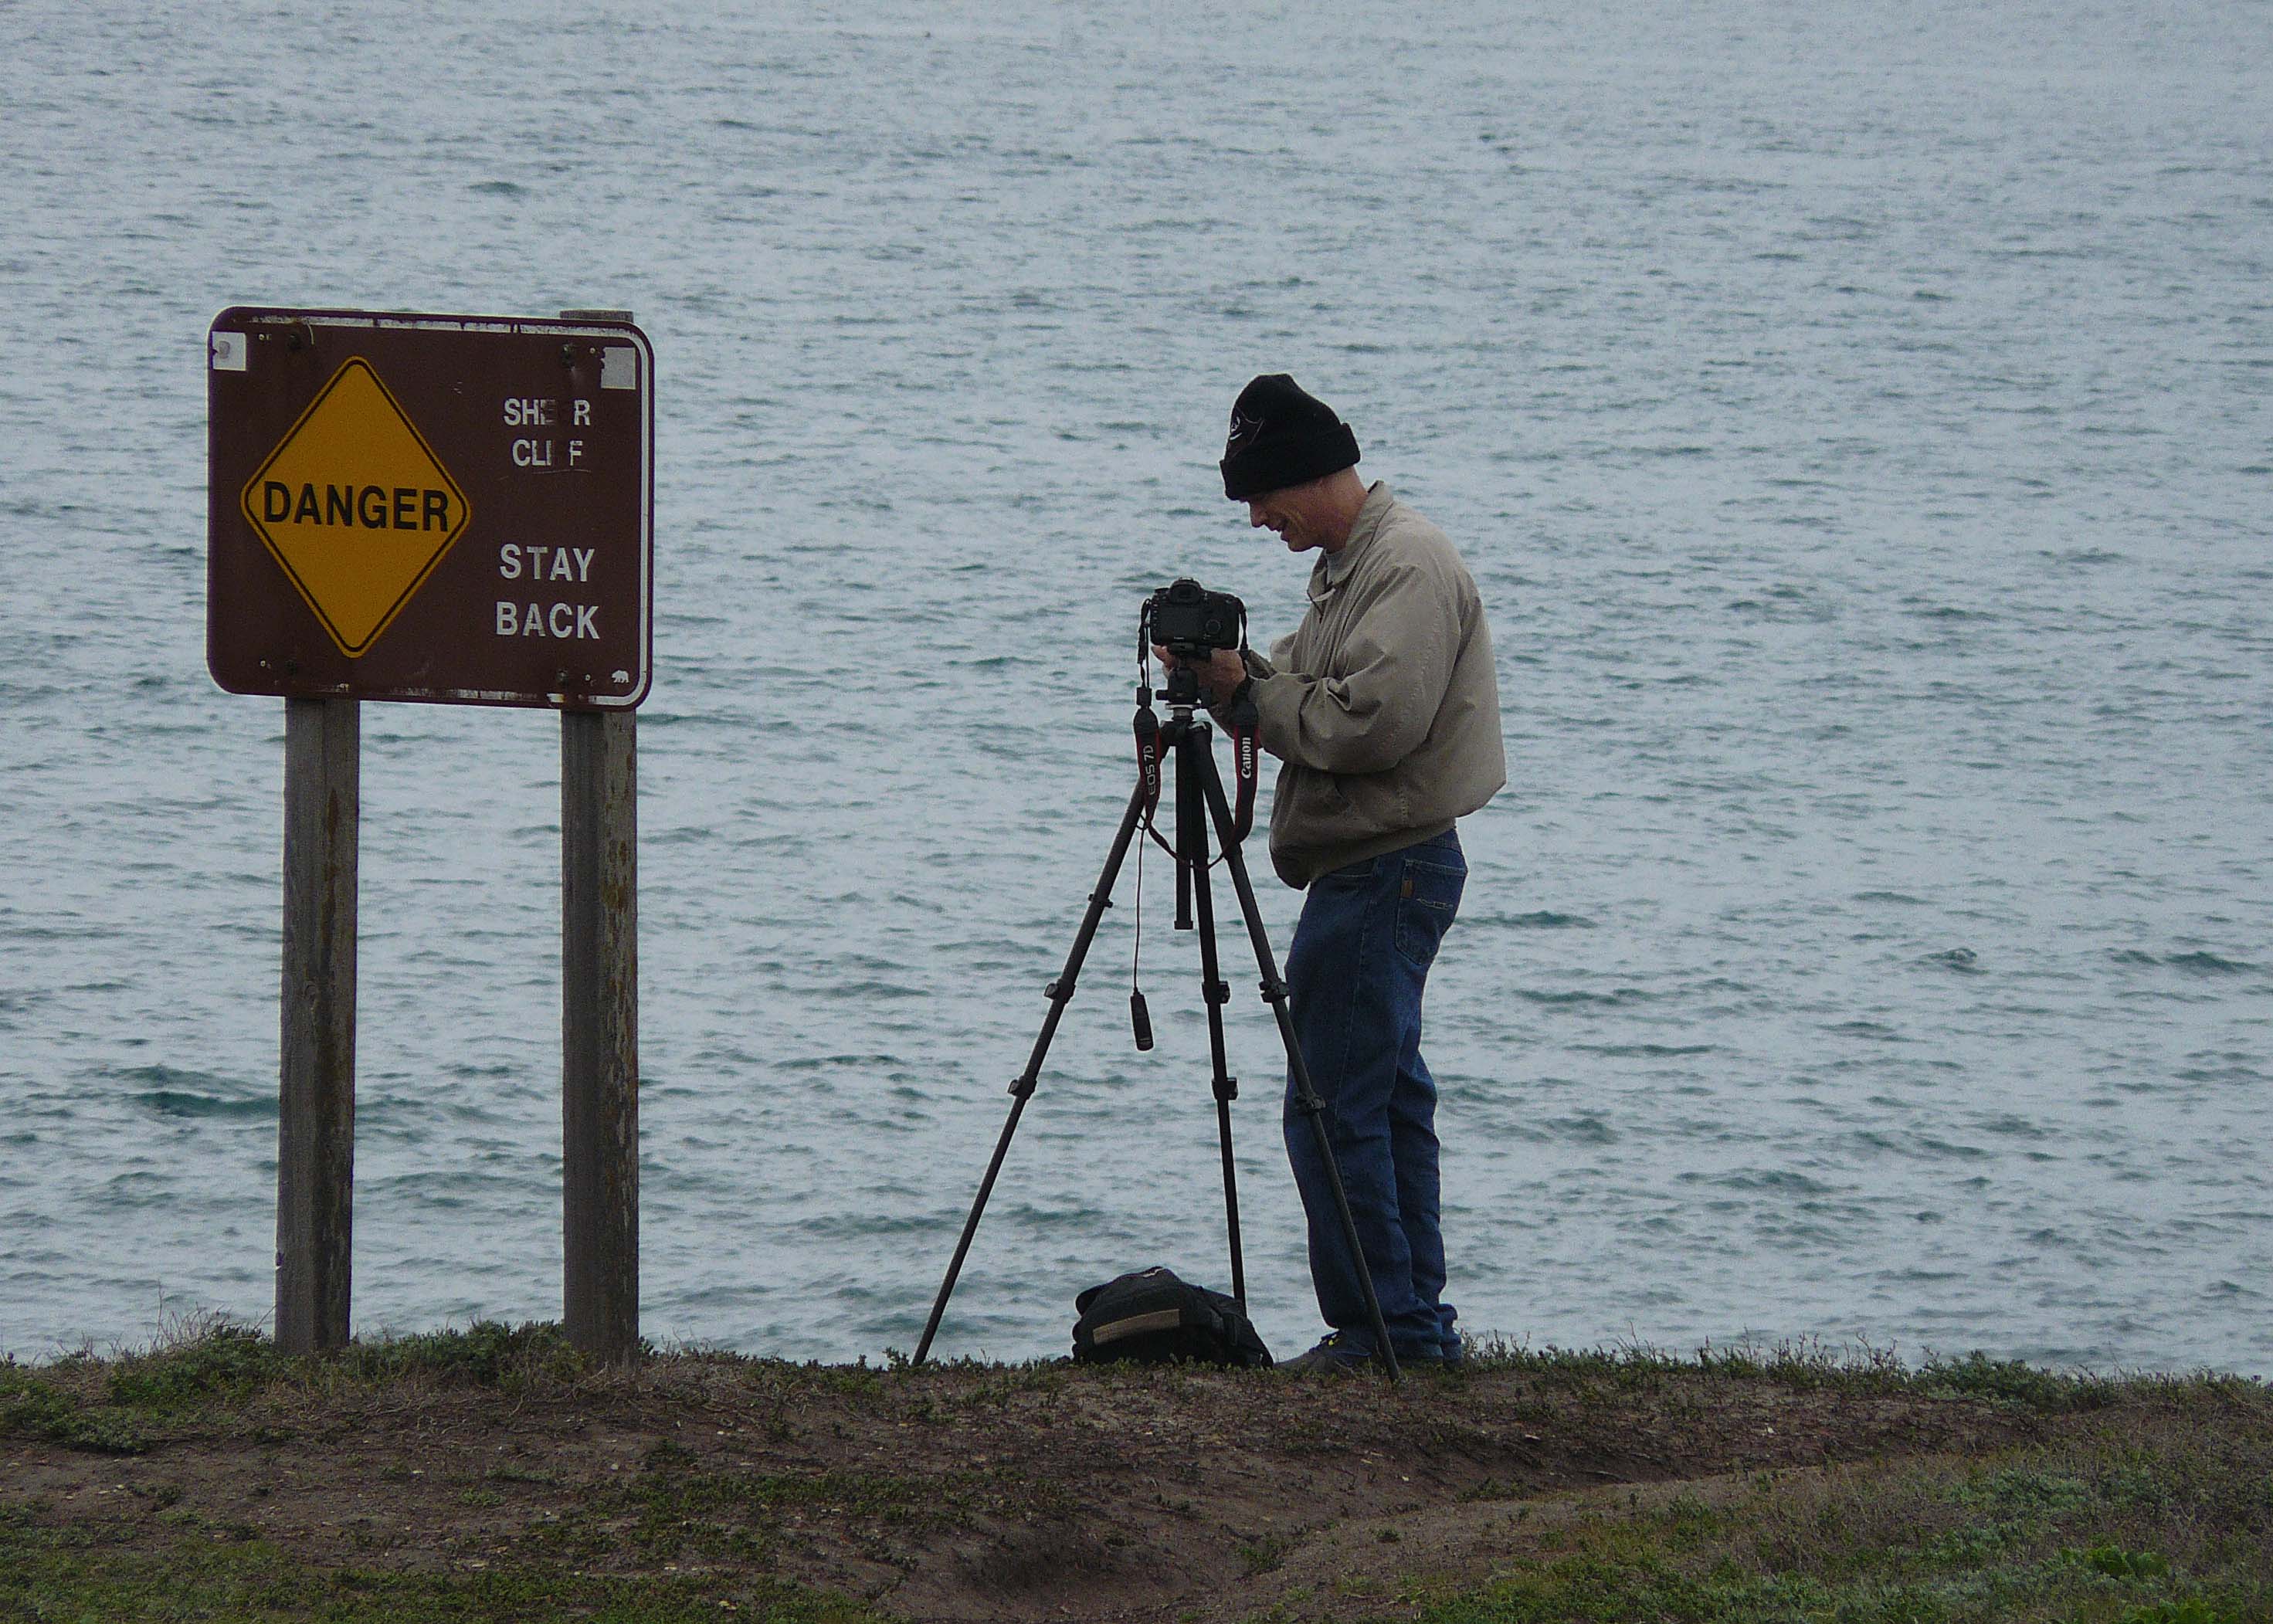
sea, coast, wind, seascape, photographers, montanadeorostatepark